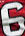
Number: 6